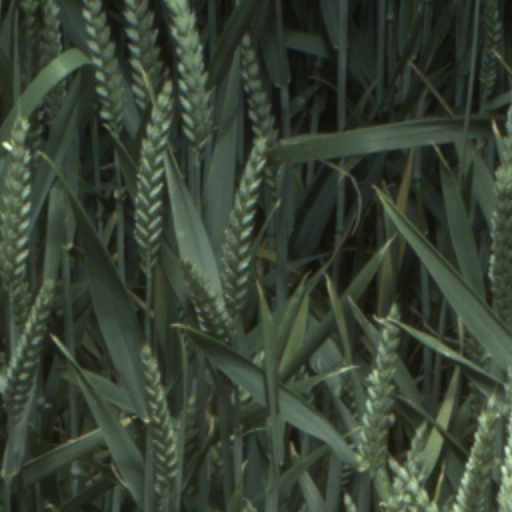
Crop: wheat